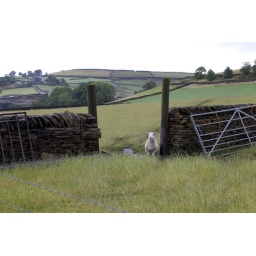
This is actually a dog in a sheep costume. Farmers use them to round their sheep in a less confrontational manner.